National Socialist Movement (Netherlands)

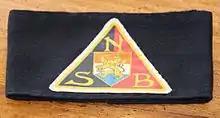
WWII Dutch NSB (Nationaal-Socialistische Beweging) armband

After the German surrender on 6 May 1945, the NSB was outlawed. Mussert was arrested the following day. Many of the members of the NSB were arrested, but only a few were convicted.